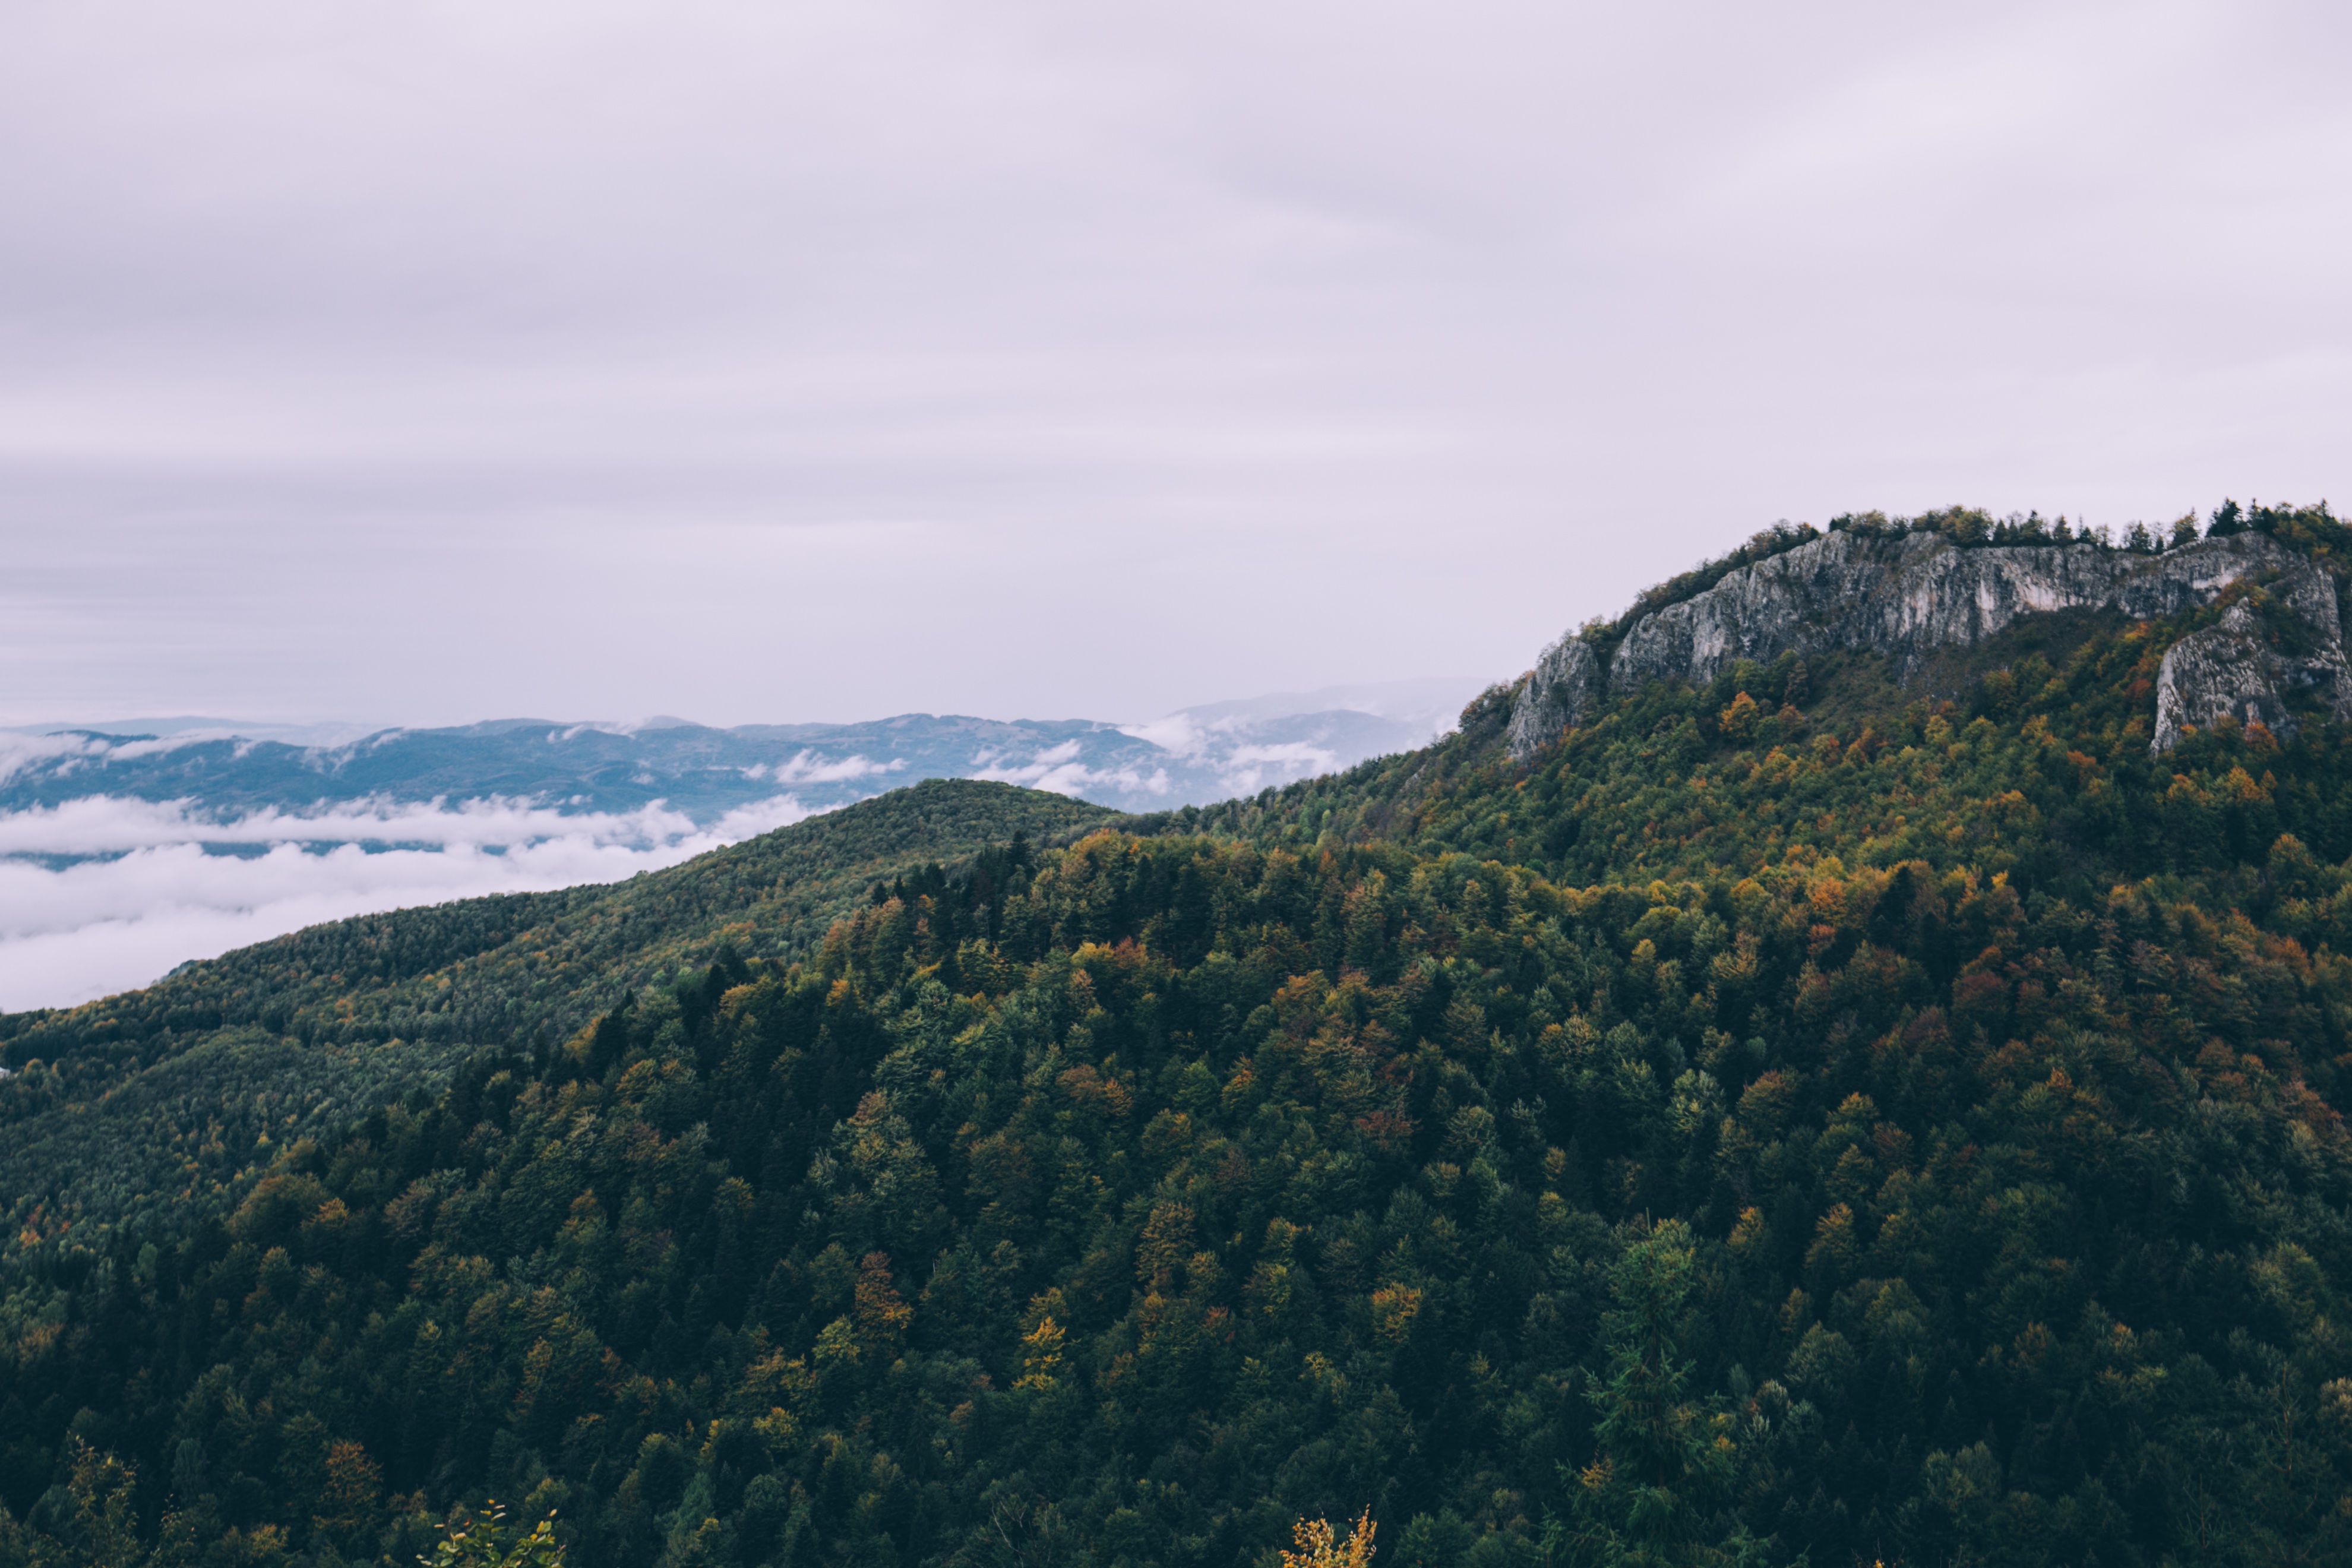
landscape, tree, nature, forest, horizon, wilderness, mountain, cloud, sky, hill, mountain range, terrain, ridge, summit, alps, plateau, fell, ecosystem, landform, geographical feature, atmospheric phenomenon, mountainous landforms